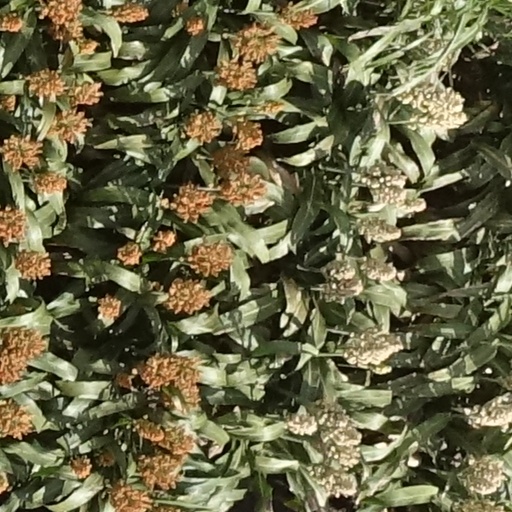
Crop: sorghum